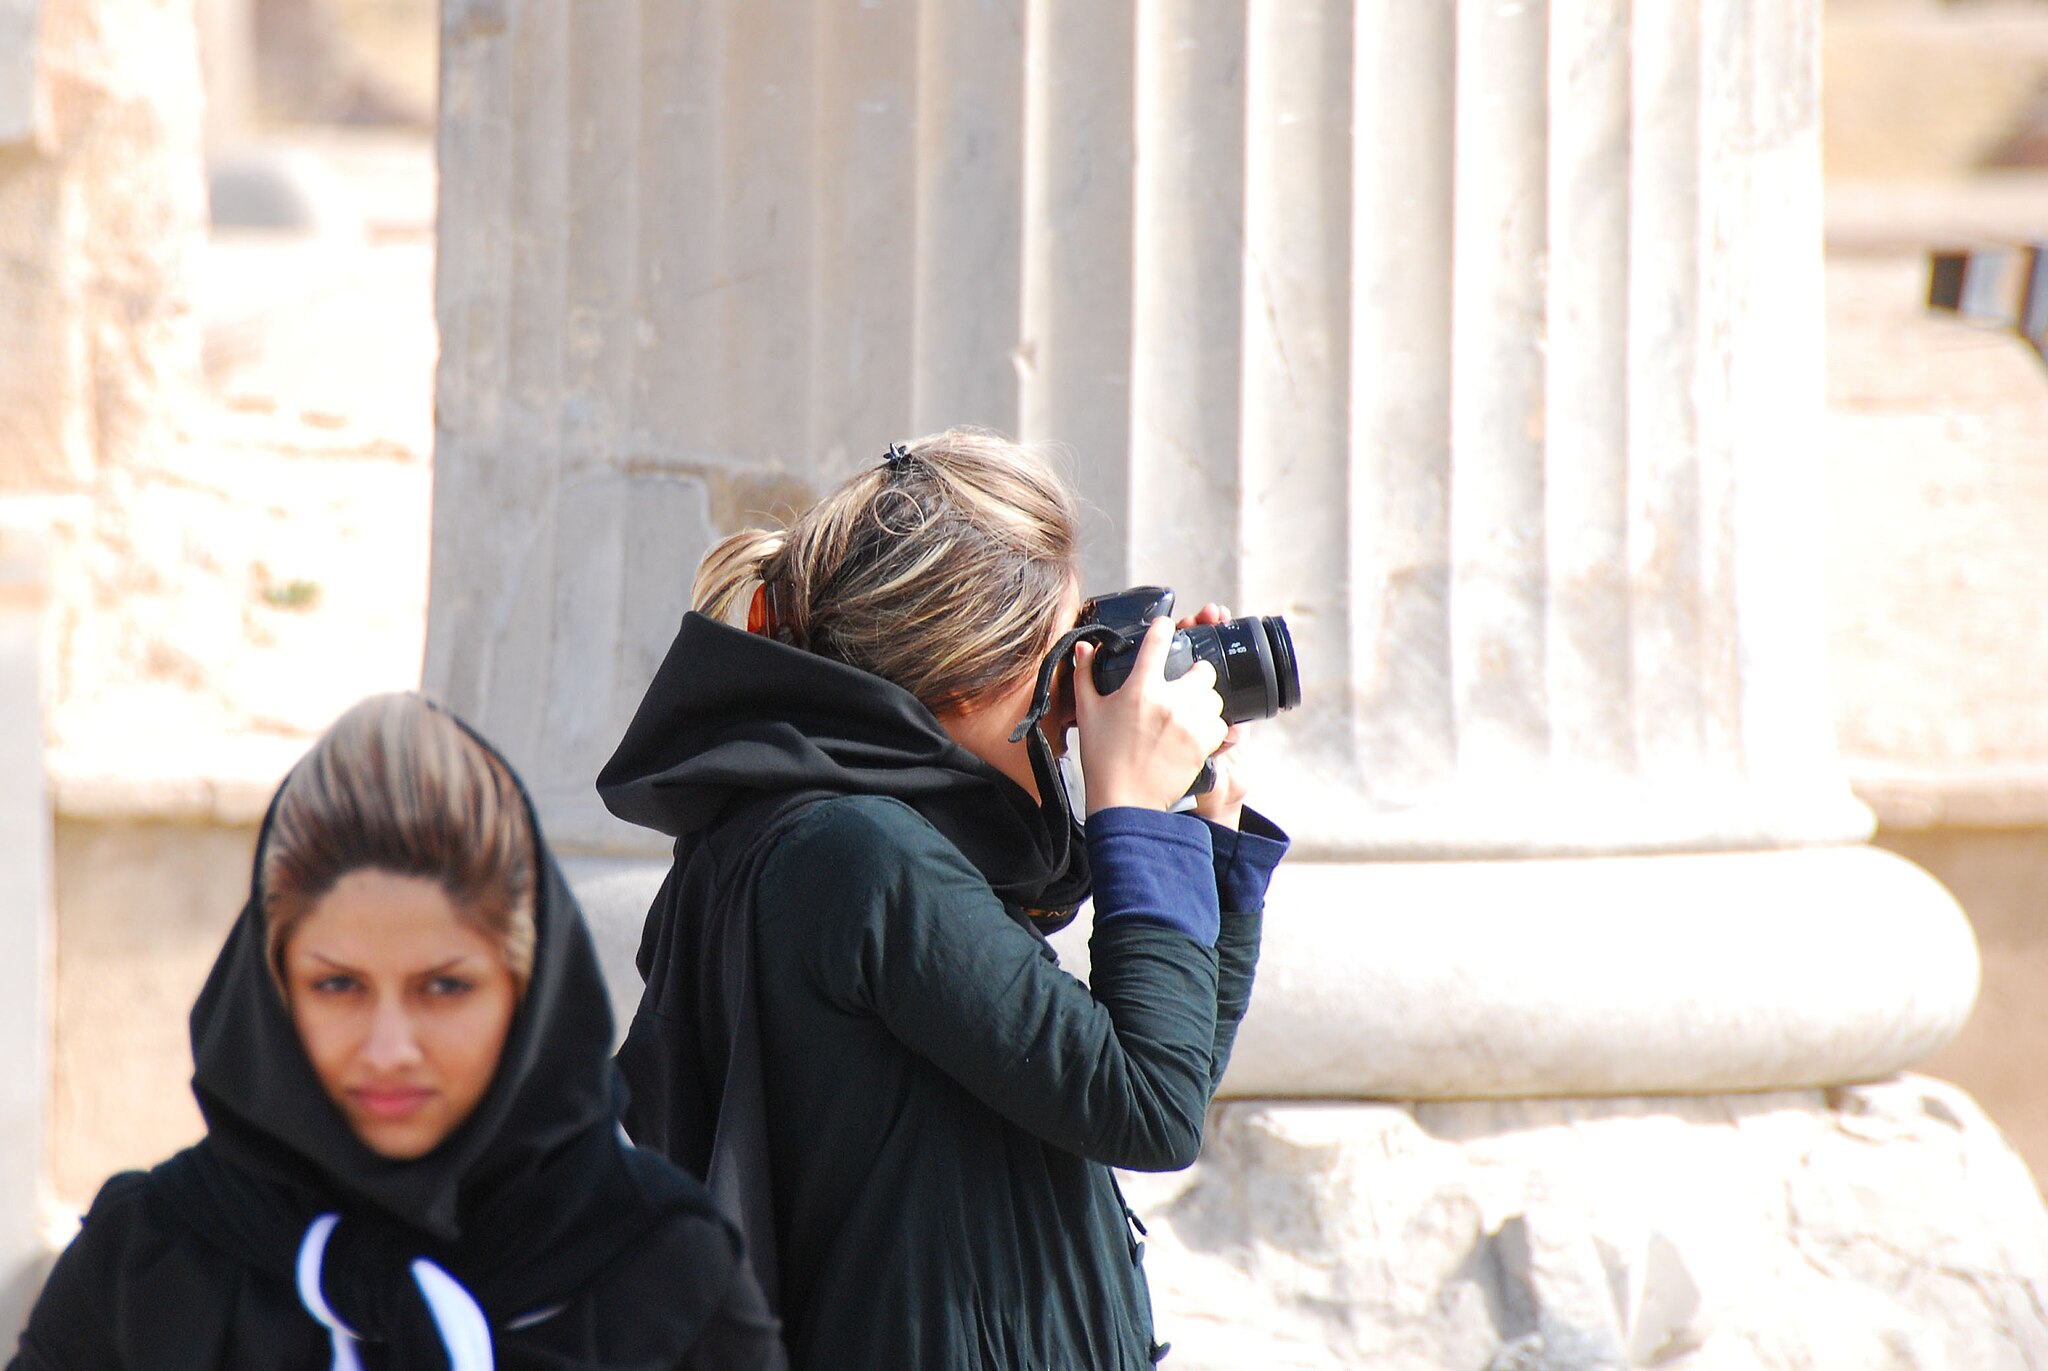
Title: Headscarf-less photographer (2063463574)
Description: in Persepolis (and the headdress of the other girl can best be described as a neck-protector, which somehow makes me think of the wu-tang clan) (2063463574)
Date: 2007-11-14 09:17
Categories: Women of Iran, People of Iran in 2007, People with cameras in Iran, Flickr images reviewed by FlickreviewR 2, 2007 in Persepolis, People in Persepolis